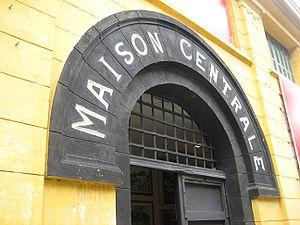
Cette Liste des bâtiments historiques d'Hanoï est non exhaustive et répertorie les plus anciens bâtiments du centre d'Hanoï construits avant l'indépendance en 1945.
Cet article liste de façon non exhaustive les musées du Viêt Nam: